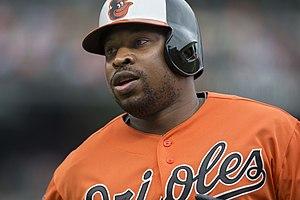
Delmon Damarcus Young est un voltigeur et frappeur désigné de la Ligue majeure de baseball. Il est présentement agent libre après deux saisons chez les Orioles de Baltimore.